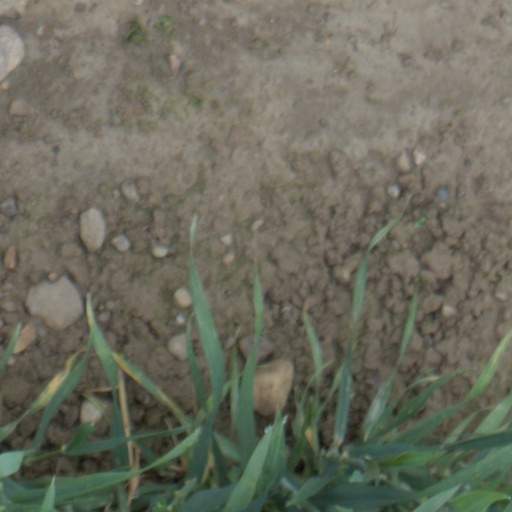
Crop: wheat